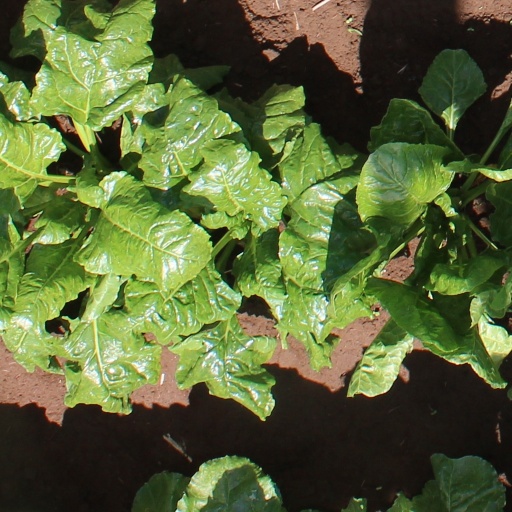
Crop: sugar beet